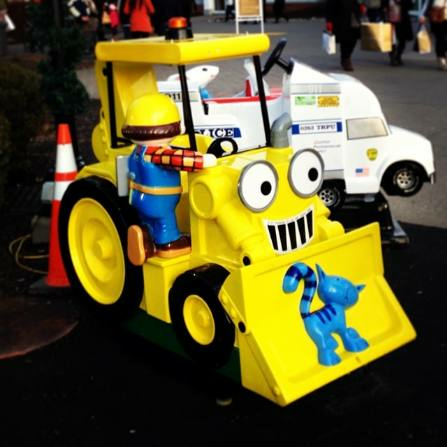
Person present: No